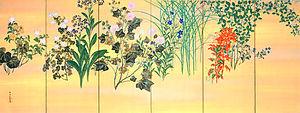
L'école Rinpa, parfois transcrit « Rimpa », est une des écoles historiques majeures de la peinture japonaise décorative. Mais ça n'est pas une « école » suivant la tradition japonaise, avec un maître et des apprentis, ses futurs héritiers. Le nom Rinpa vient du nom d'un artiste du milieu de l'époque d'Edo, Ogata Kōrin, auquel on a emprunté le caractère « rin », accolé au caractère « pa » : « faction », « école », mais qui englobe des artistes du début du XVIIᵉ au XXᵉ siècle qui ont fait le choix de s'approprier des éléments du style introduit par les premiers ou leurs successeurs.